Prayer wheel

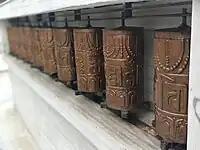
Prayer wheels in Mussoorie, India

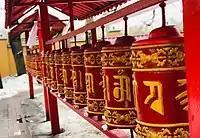
Prayer wheels at the Datsan Gunzechoinei Buddhist temple in St. Petersburg, Russia

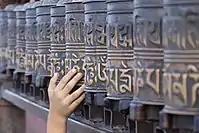
A little boy rolling the prayer wheels at Swayambhunath, Nepal

A prayer wheel, or mani wheel, is a cylindrical wheel for Buddhist recitation. The wheel is installed on a spindle made from metal, wood, stone, leather, or coarse cotton. Prayer wheels are common in Tibet and areas where Tibetan culture is predominant.